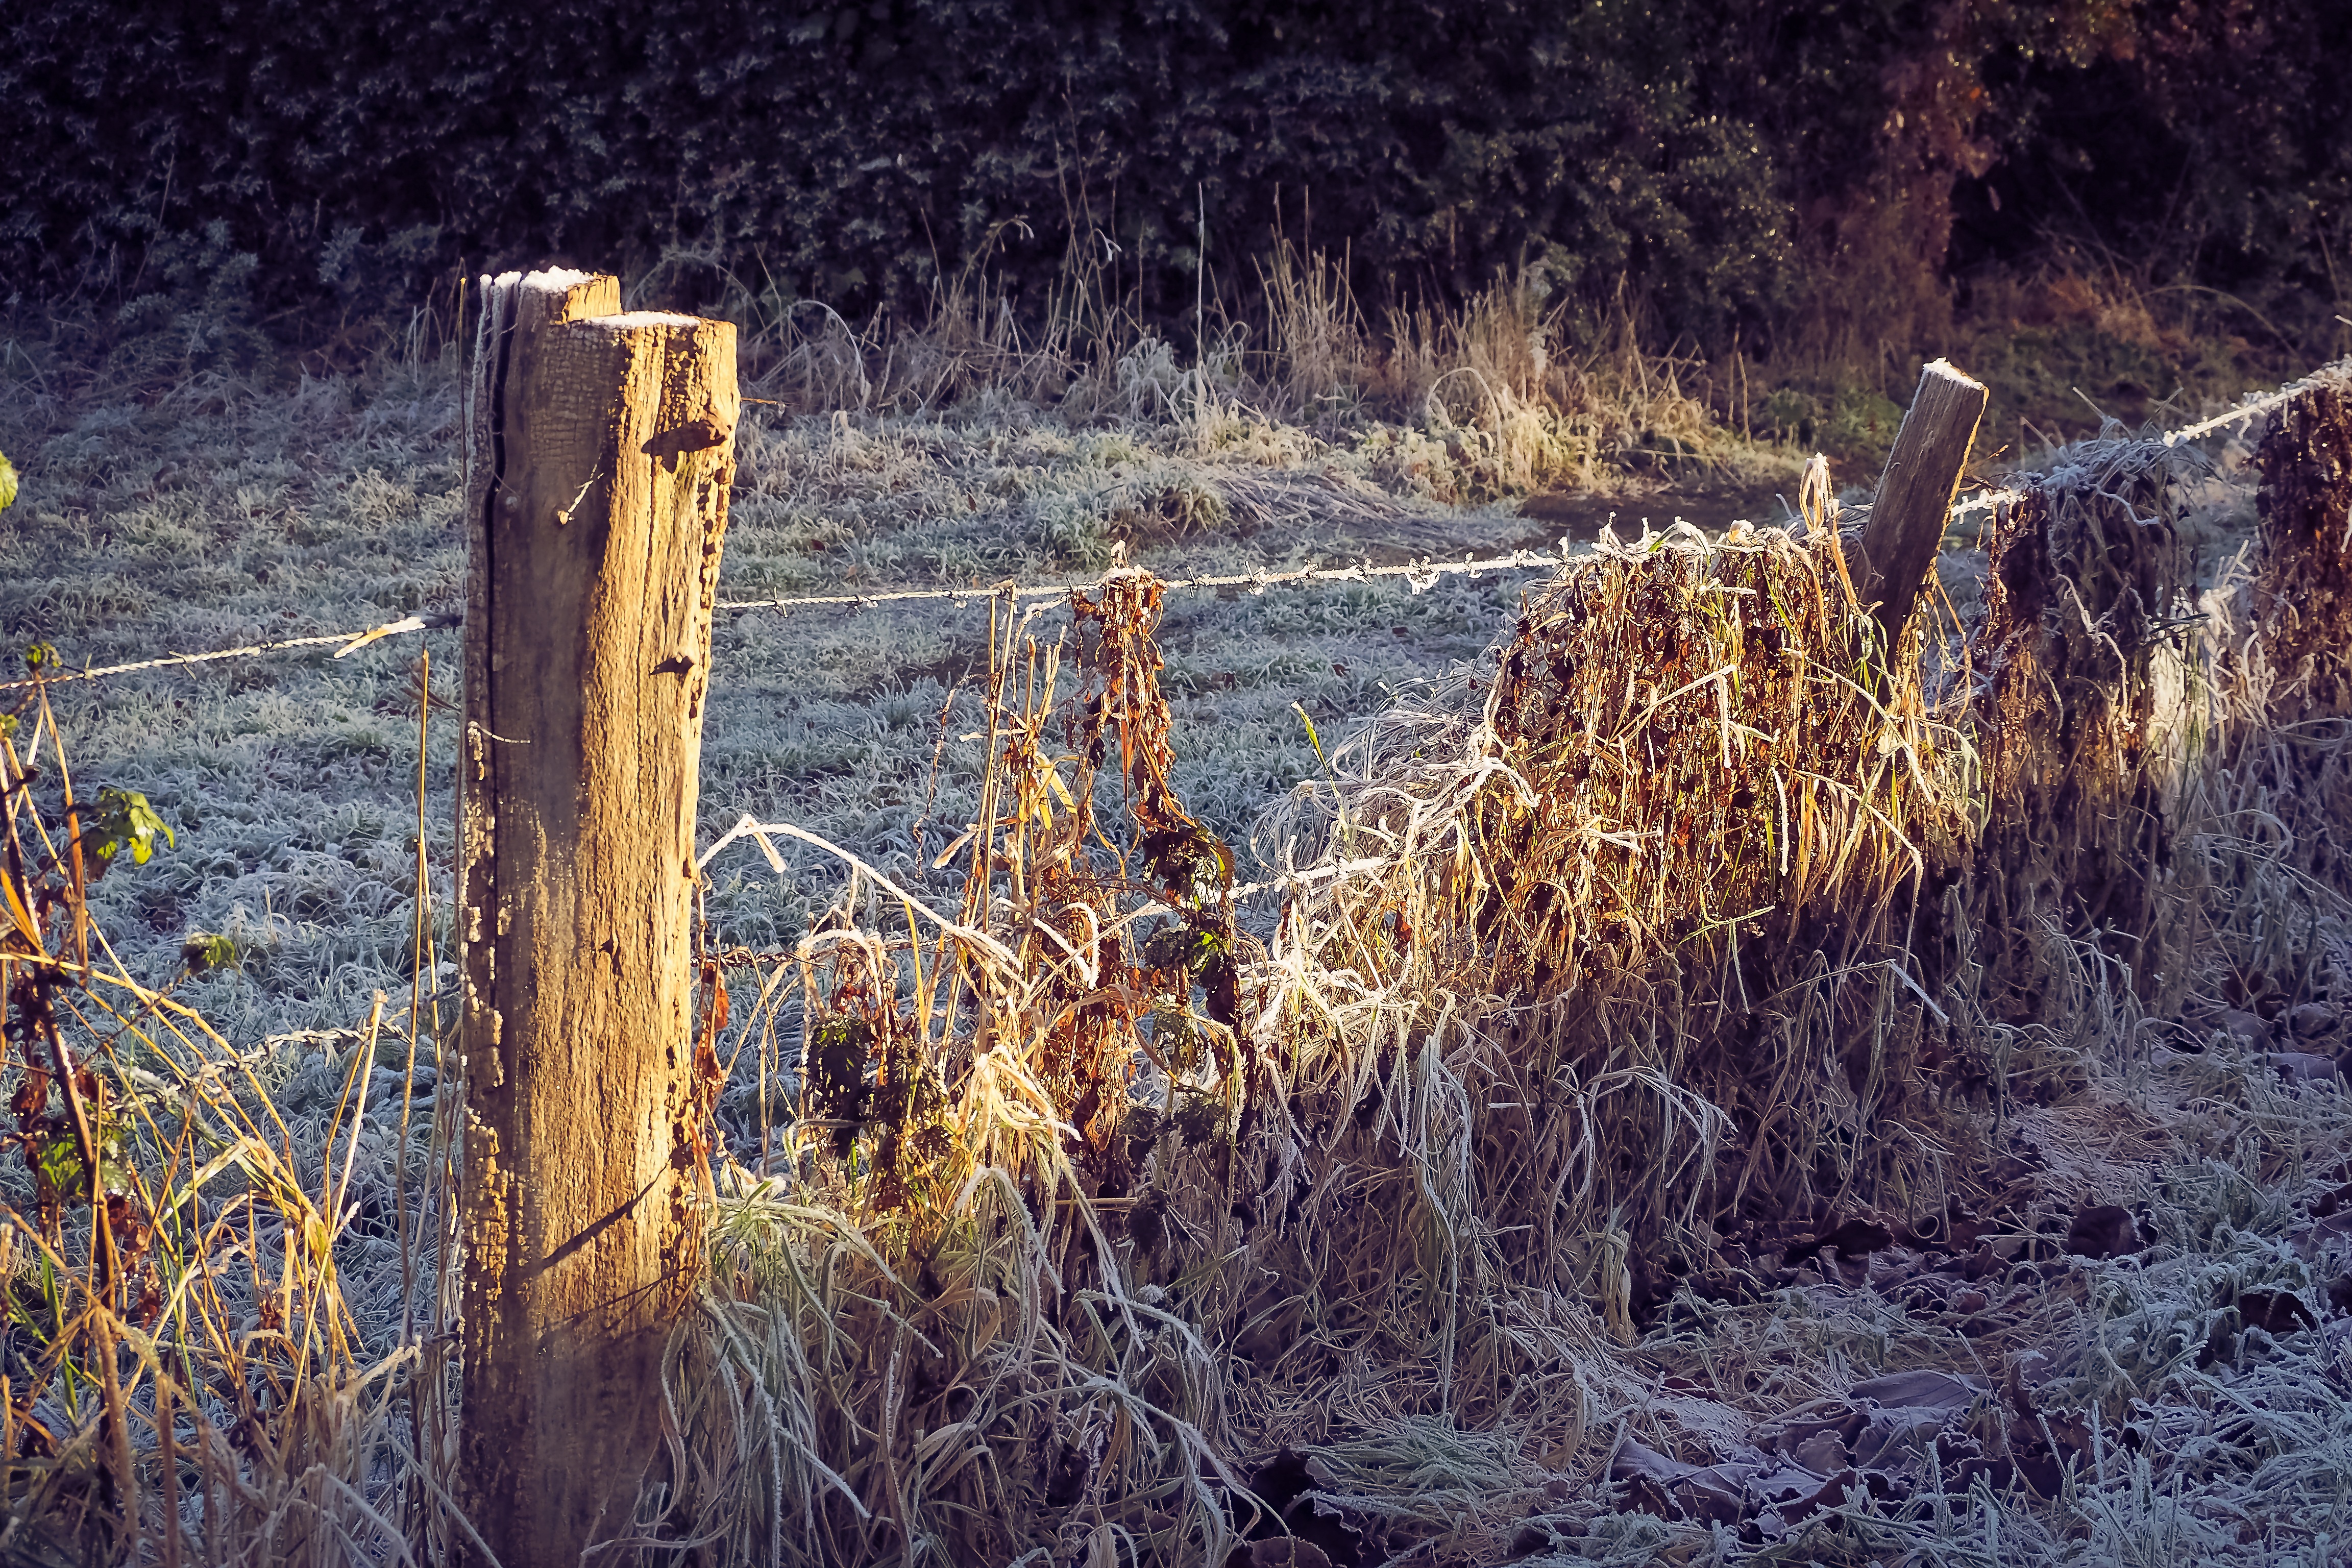
landscape, tree, nature, forest, grass, rock, wilderness, cold, winter, fence, barbed wire, ripe, idyllic, reflection, peaceful, autumn, terrain, season, geology, iced, habitat, mood, silent, wintry, hoarfrost, bluegrass, fence post, natural environment